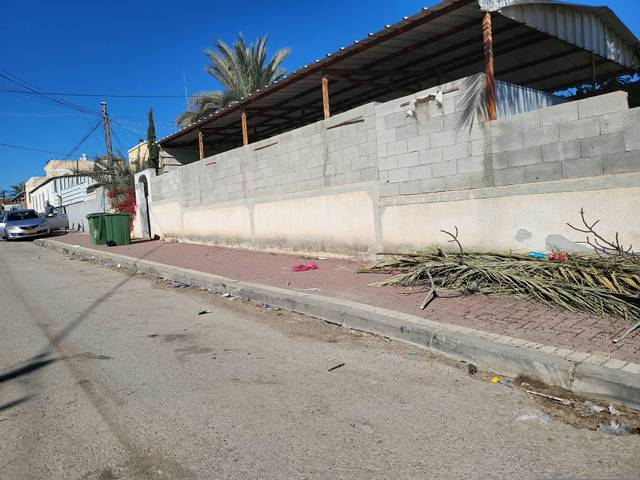
Region: Israel
Coordinates: 31.39, 34.766